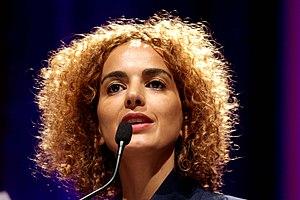
Le prix Goncourt est un prix littéraire français récompensant des auteurs d'expression française, créé par le testament d'Edmond de Goncourt en 1892. La Société littéraire des Goncourt, dite Académie Goncourt, est officiellement fondée en 1902 et le premier prix Goncourt proclamé le 21 décembre 1903.